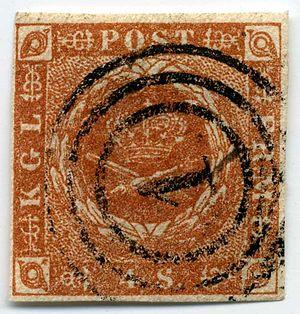
Ceci est une introduction à l'histoire postale et philatélique du Danemark.